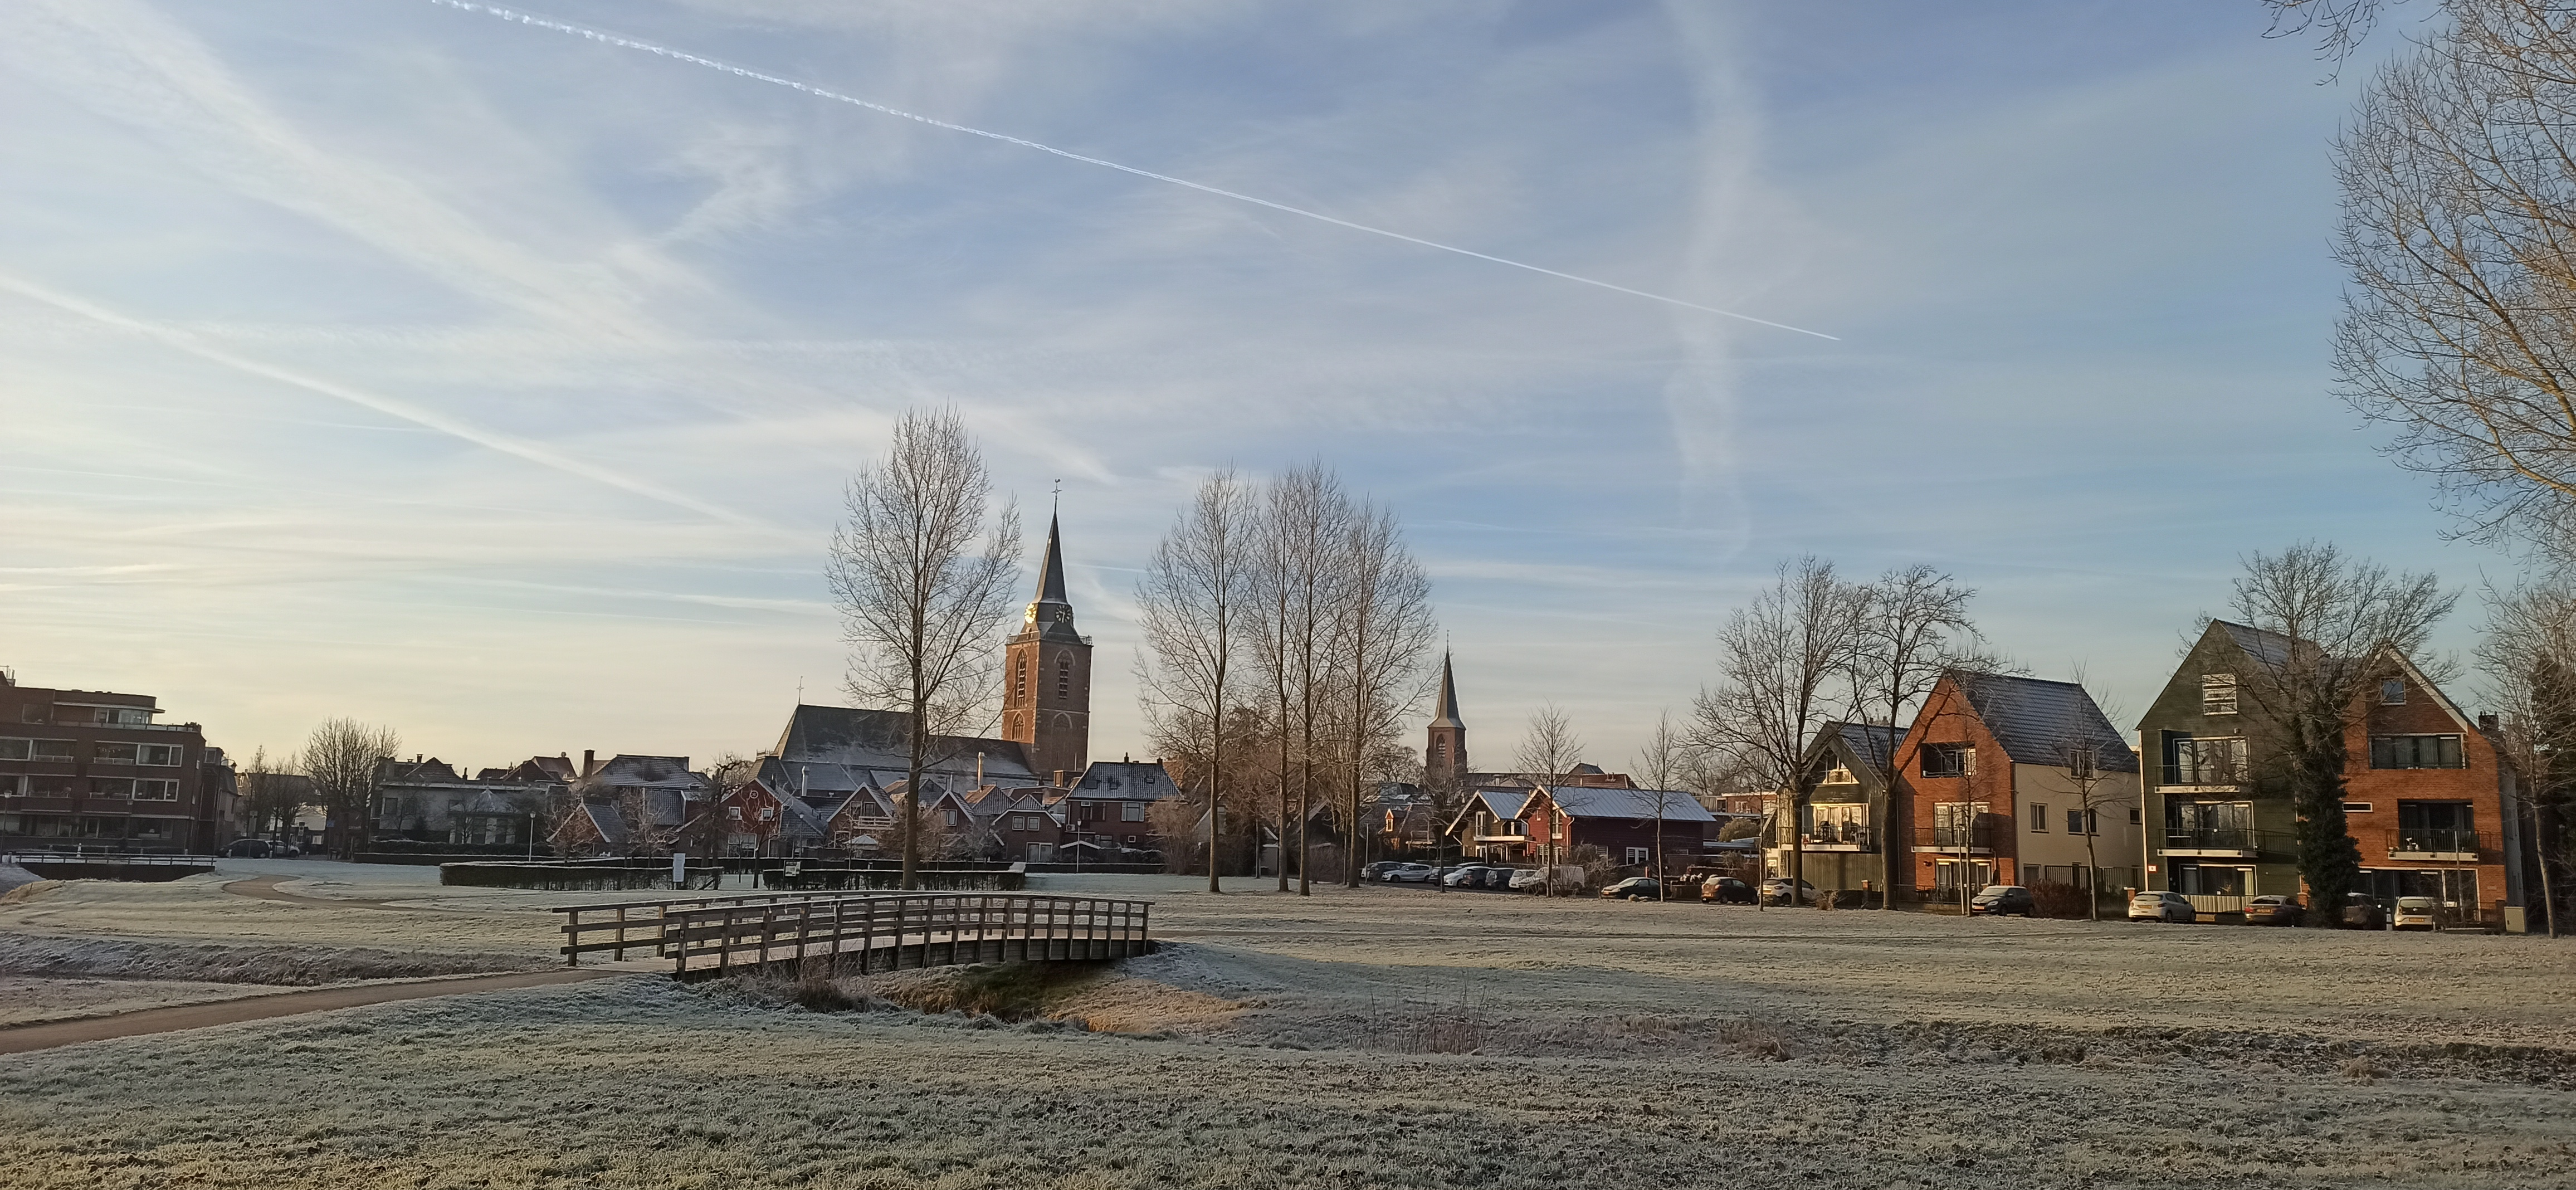
Winterswijk, view, winter, cold, church, bridge, netherlands, cloud, sky, building, tree, wood, road surface, window, natural landscape, grass, landscape, freezing, house, road, plant, city, roof, horizon, street, spring, asphalt, evening, village, history, overhead power line, autumn, rock, frost, suburb